Yemenite Hebrew

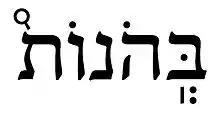
Mobile shewa (shĕwā-jiʻya)

The following chart shows the seven vowel paradigms found in the Babylonian supralinear punctuation, which are reflected to this day by the Yemenite pronunciation of Biblical lections and liturgies, though they now use the Tiberian symbols. For example, there is no separate symbol for the Tiberian "səġūl" and the "pataḥ" and amongst Yemenites they have the same phonetic sound. In this connection, the Babylonian vowel signs remained in use in Yemen long after the Babylonian Biblical tradition had been abandoned, almost until our own time.